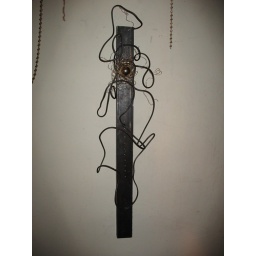
frank woo. golden ball in wave